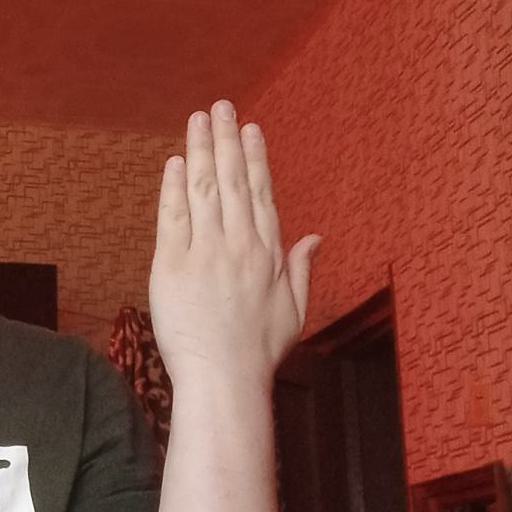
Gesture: stop_inverted